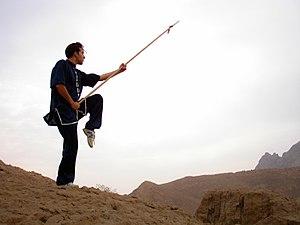
Kung-fu (prononciation en français de France